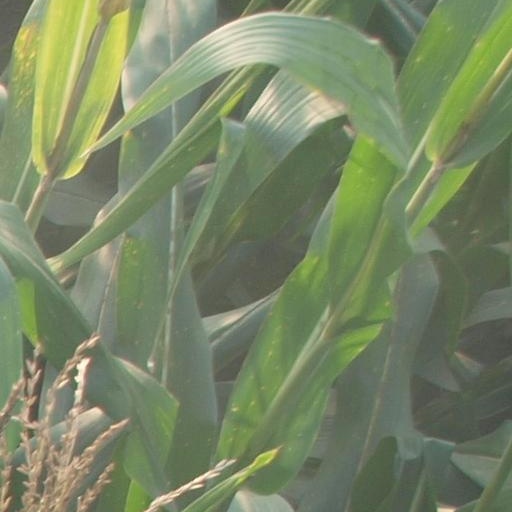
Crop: maize; corn